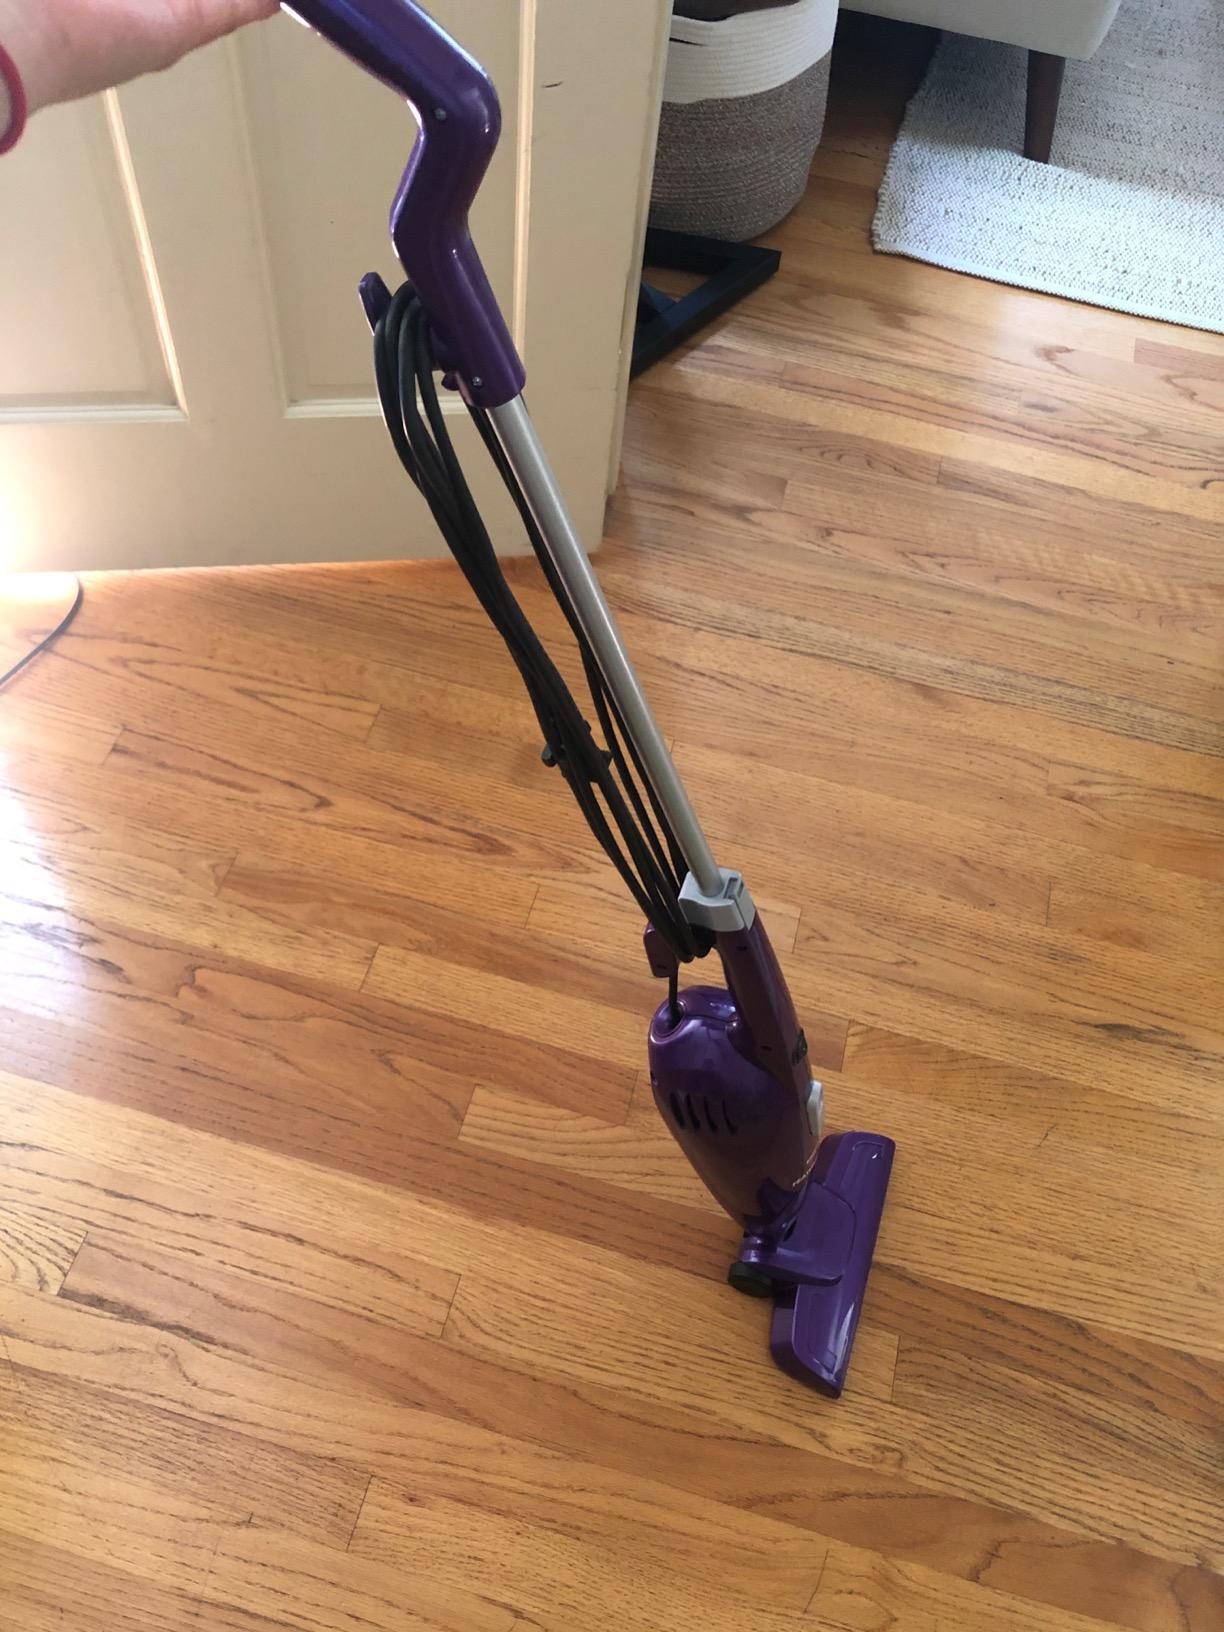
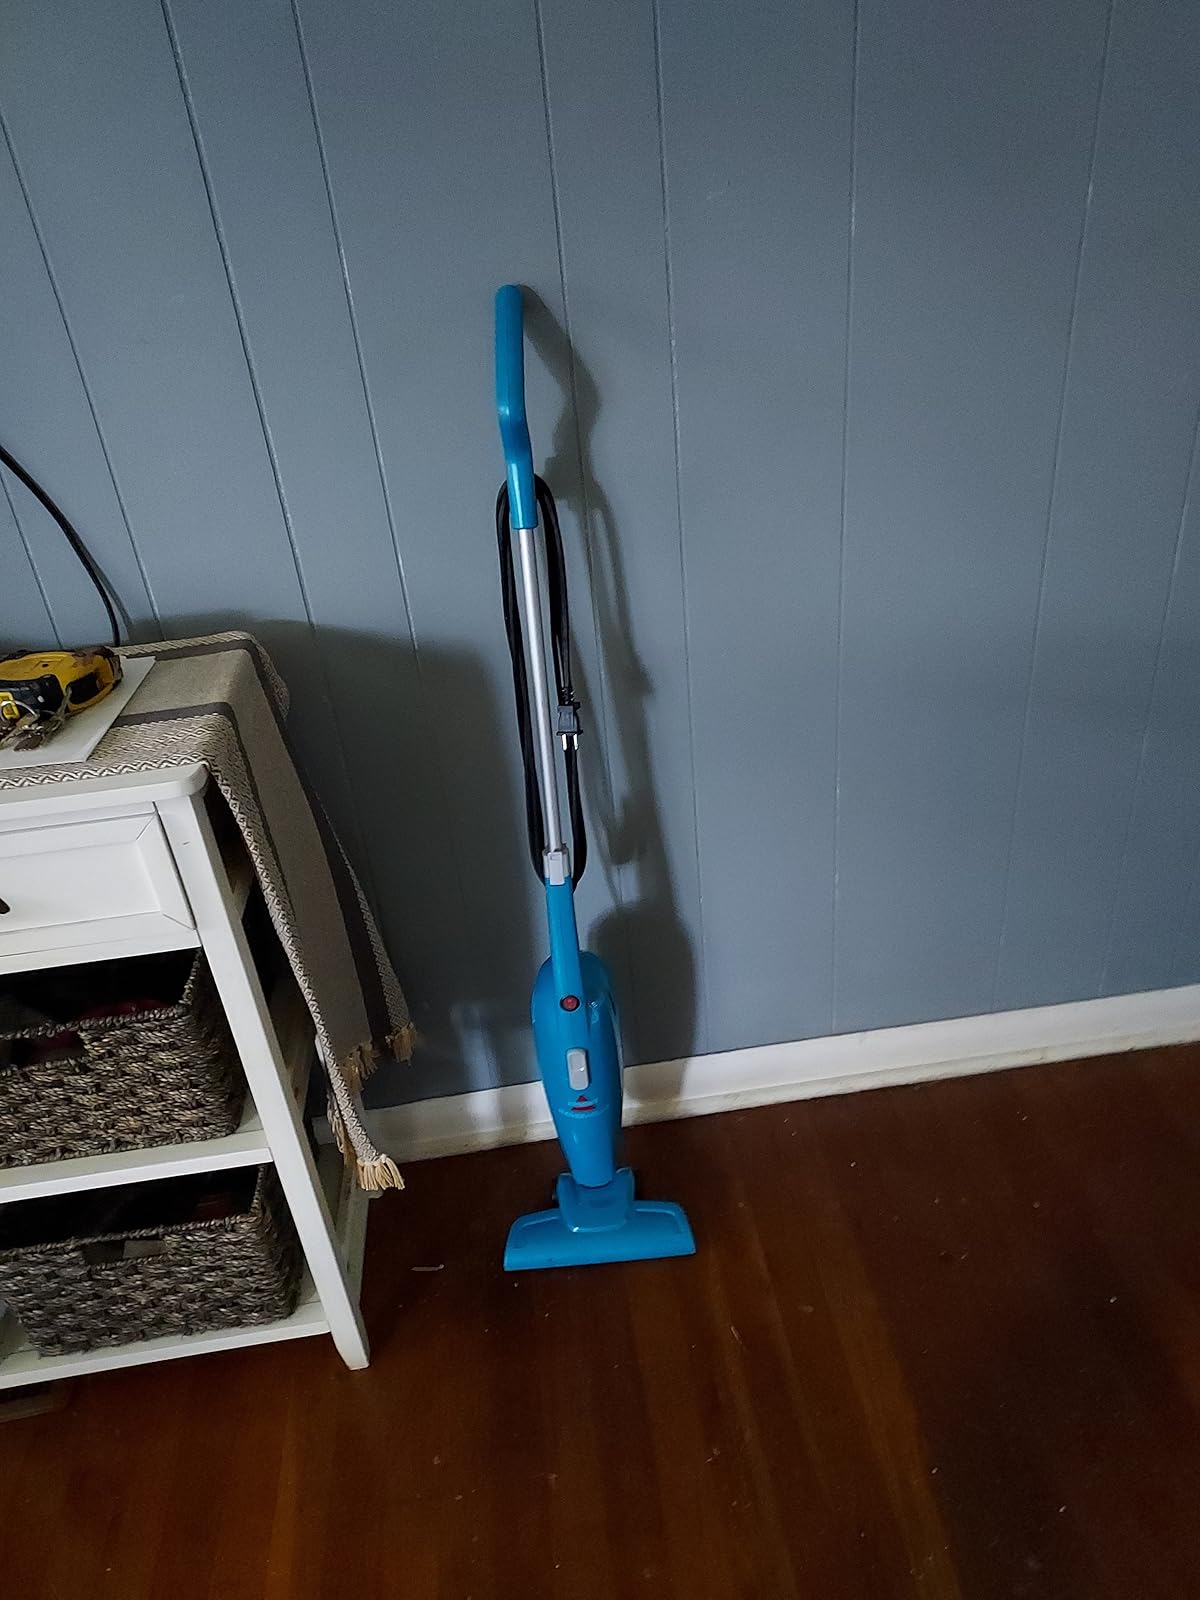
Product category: items_vacuum
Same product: no